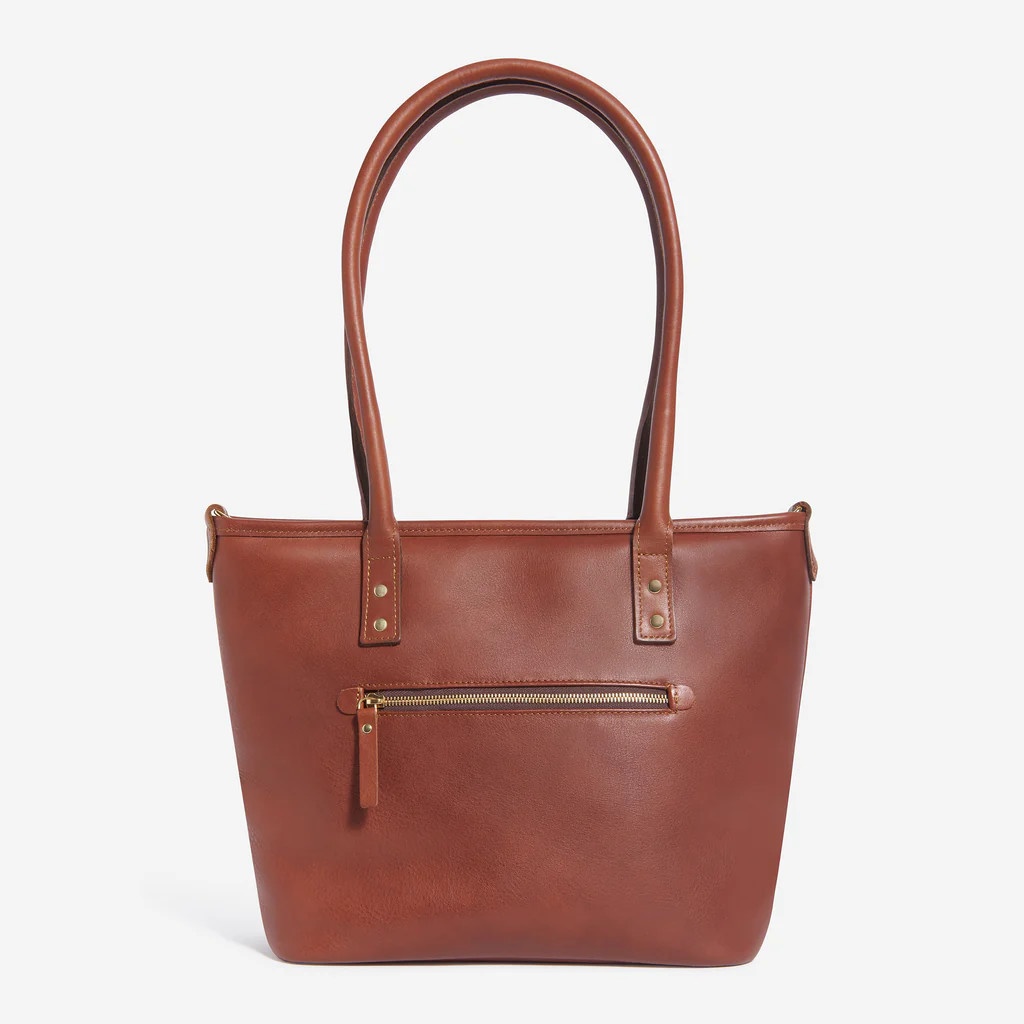
ONA Leather Capri II Antique Cognac Shoulder Bag
The ONA Capri II Leather Camera Tote Bag blends timeless style with modern functionality, making it the perfect choice for photographers and everyday adventurers alike. Handcrafted from premium leather or durable waxed canvas and accented with polished brass hardware, the Capri II offers a chic, understated way to carry your gear in style. Designed with versatility in mind, this lightweight tote features soft leather handles for comfortable shoulder carry, plus a detachable leather crossbody strap for hands-free convenience. A secure zip closure keeps your essentials protected while on the go. Inside, the Capri II provides a padded interior spacious enough to safely store a camera, two to three lenses, a 13-inch laptop or iPad, and small personal items like notebooks or wallets. The updated design, featuring polished brass hardware, adds a touch of sophistication to this beautifully functional camera bag. Key Features: Handcrafted in premium leather or waxed canvas Updated with polished brass hardware for added elegance Soft leather handles for comfortable over-the-shoulder carry Detachable leather crossbody strap for versatility Secure zip closure to protect your gear Lightweight design at just 1.6 pounds Dimensions: Exterior: 15.5” L x 11.5” H x 4” D Interior: 15” L x 11” H x 4” D Fits: 13-inch laptop or tablet 1 camera body Up to 3 lenses 1 standard notebook Whether you're heading to a shoot, commuting to work, or traveling light, the ONA Capri II Camera Tote delivers exceptional style and practical protection for your essentials.
Brand: ONA
Category: Cameras & Optics > Camera & Optic Accessories > Camera Parts & Accessories > Camera Bags & Cases > Camera Tote Bags